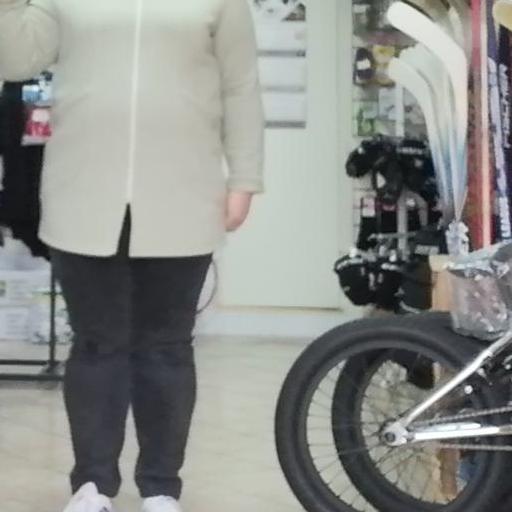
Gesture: no_gesture